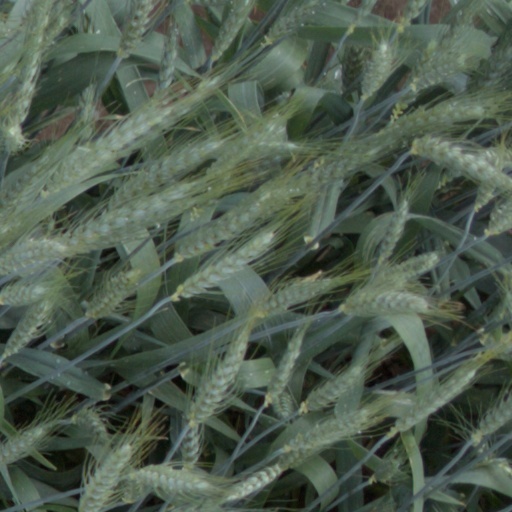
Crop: wheat